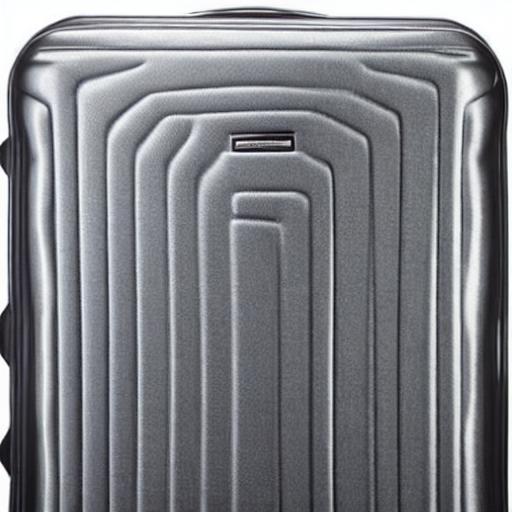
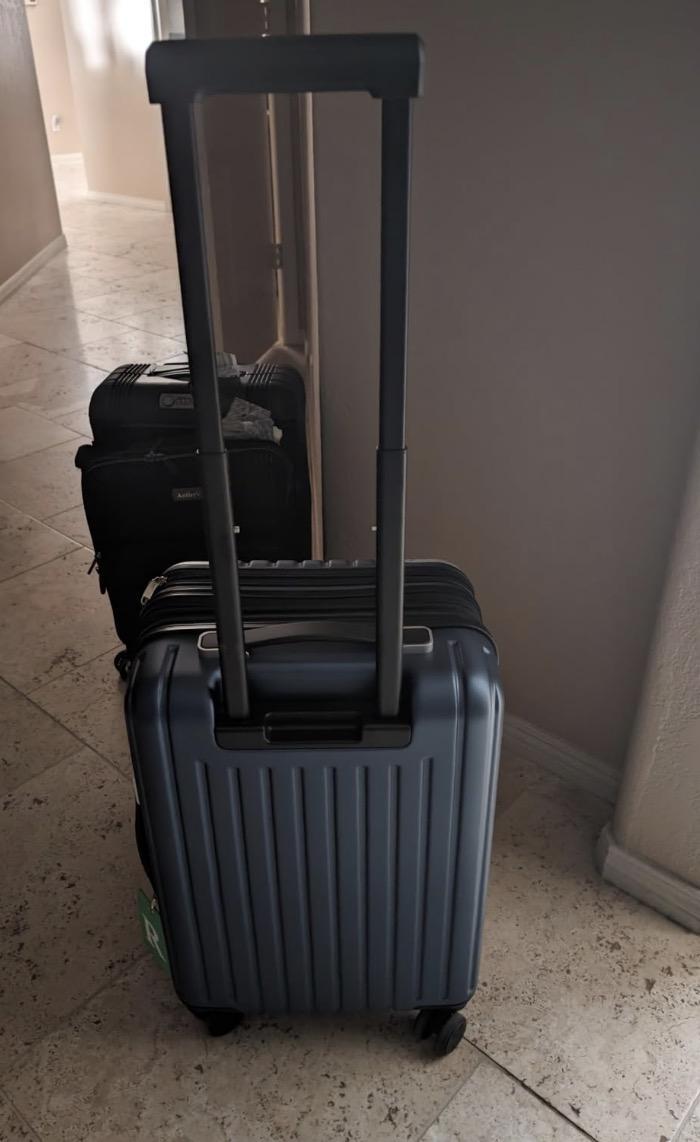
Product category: items_tea
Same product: no